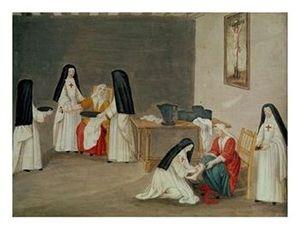
Louise-Magdeleine Horthemels, épouse Cochin, est une graveuse française professionnelle née en 1686 et morte le 2 octobre 1767 à Paris.